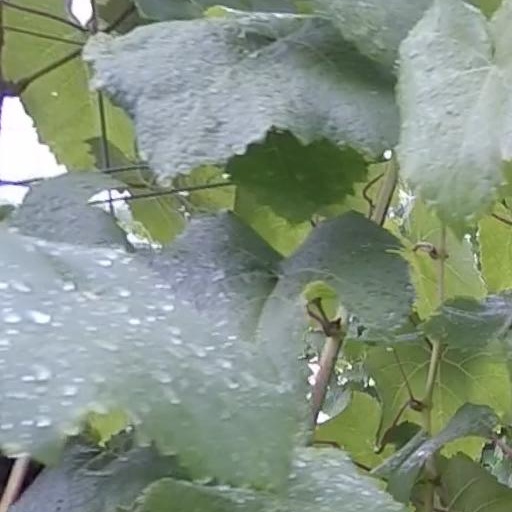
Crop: grape